Hitorijime My Hero

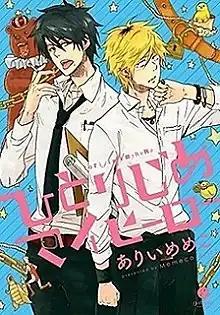
Cover of "Hitorijime My Hero" volume 1 by Ichijinsha

, also known as "My Very Own Hero," is a Japanese yaoi manga series written and illustrated by Memeco Arii about the romances between a teacher and his student, and the teacher's younger brother with his childhood friend. It has been serialized in Ichijinsha's "Gateau" since February 2012. An anime television series adaptation produced by Encourage Films aired from July 8, 2017 to September 23, 2017, and is licensed in English by Sentai Filmworks.